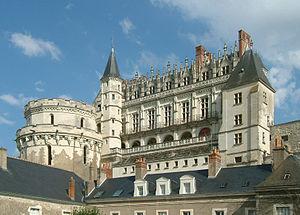
Château d'Amboise, Amboise, FRANCE
Amboise est une commune française située dans le département d'Indre-et-Loire dans l'arrondissement de Loches en région Centre-Val de Loire.
Jean Iᵉʳ d'Amboise. Il est le deuxième fils de Hugues IV d'Amboise, et de Marguerite de Berrie, héritière de cet important fief.
Cet article recense de manière non exhaustive les châteaux, maisons fortes, mottes castrales, situés dans le département français d'Indre-et-Loire. Il est fait état des inscriptions et classements au titre des monuments historiques.
Le sentier de grande randonnée 3 est le premier chemin de grande randonnée balisé en France. Les débuts de sa réalisation remontent à 1947, année de la création de la Fédération française de la randonnée pédestre. Les premiers tronçons ont été balisés autour d’Orléans. Le chemin ne sera finalisé sous le nom GR 3 qu’en 1983 ; entre-temps, autour de la capitale d’autres chemins balisés avaient vu le jour : la ceinture verte d’Île-de-France et l’itinéraire longeant le cours de la Seine et traversant Paris ; les numéros 1 et 2 leur furent respectivement attribués.